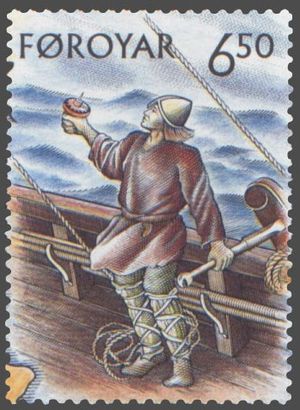
Vadmel
Frimærke fra Færøerne med en viking iført en kofte fremstillet i vadmel.
Vadmel er et groft, tykt, normalt ufarvet uld-tekstil der blev vævet i Island, Norge, Sverige, Danmark, Grønland, og på Orkneyøerne, Færøerne og Shetlandsøerne fra middelalderen op til 1700-tallet. Vadmel blev vævet på en opstadsvæv, og normalt i en 2/2 kiper-vævning. I fjerne egne var vadmel den primære type tekstil til arbejdstøj op i 1700-tallet.